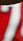
Number: 7